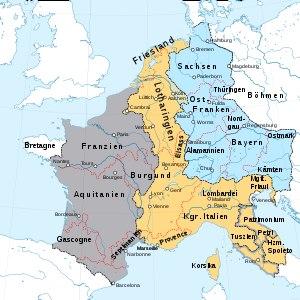
L’histoire de l'Autriche désigne l'histoire du pays d'Europe centrale appelé aujourd'hui Autriche. Mais la définition géopolitique du pays ayant connu de profonds changements au cours des périodes moderne et contemporaine, cette histoire concerne donc aussi les pays voisins : Allemagne, Hongrie, Suisse, Italie, etc.